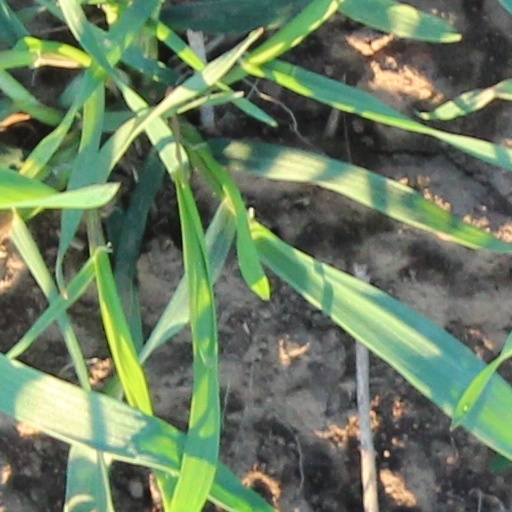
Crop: wheat